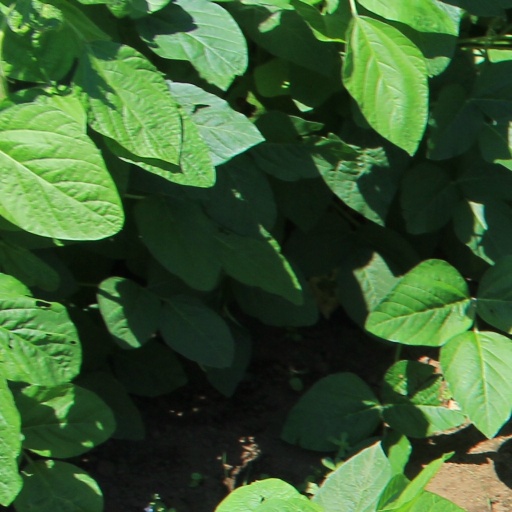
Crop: soybean